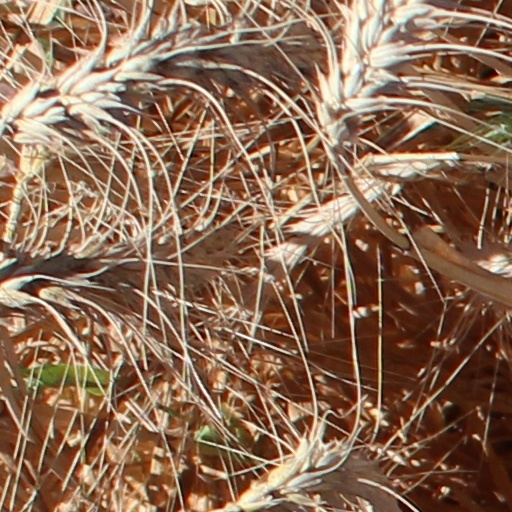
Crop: wheat